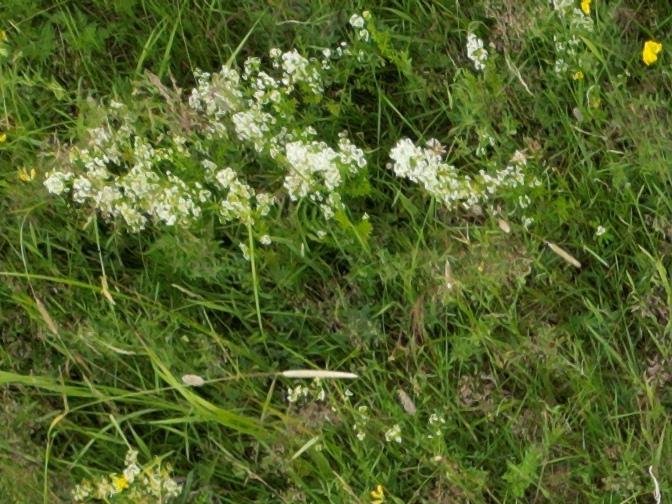
Flowers visible: yarrow flowers, yarrow flowers, yarrow flowers, yarrow flowers, yarrow flowers